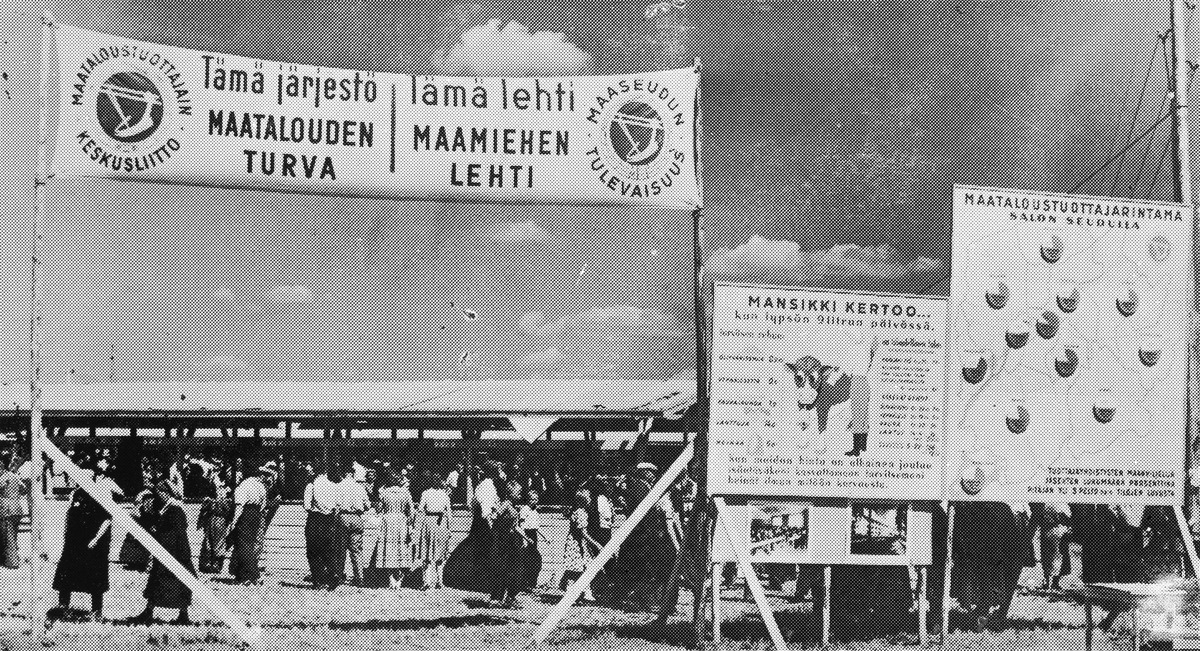
MTK ja Maaseudun Tulevaisuus maatalousnäyttelyssä elokuussa 1955.
MTK and Maaseudun Tulevaisuus at an agricultural exhibition in Finland in 1955.
sisällön kuvaus: MTK:n bannerissa lukee: Maataloustuottajain Keskusliitto - tämä järjestö MAATALOUDEN TURVA; Maaseudun Tulevaisuus - Tämä lehti MAAMIEHEN LEHTI. MTK:n juliste on esillä maatalousnäyttelyssä elokuussa 1955. Kohopainossa tehty vedos sanomalehden kuvalaatasta. content description: The banner of MTK, the Central Union of Agricultural Producers and Forest Owners in Finland, says: The Central Union of Agricultural Producers - This society protects agriculture; Maaseudun Tulevaisuus - This newspaper is the farmers's paper. The placard is at an agricultural fair in Finland in August, 1955. A print made by letterpress printing from a metal newspaper printing plate.
Vuosi: 1900
Paikka: , Suomi, Suomi
Aiheet: MTK; Maa- ja metsätaloustuottajain Keskusliitto; sanomalehti Maaseudun Tulevaisuus; maatalousmessut; painaminen; kemigrafia; painolaatat; kuvalaatat; autotypiat; rasterilaatat; kuvanvalmistus; painokuvat; painolaatta; kuvalaatta; painotekniikka; painotuotteet; sanomalehdet; tunnukset; valokuvat; maatalousnäyttelyt; julisteet; etujärjestöt; graafinen ala; graafinen teollisuus; järjestöt; kirjapainoala; kirjapainotaito; kirjapainotekniikka; kohopaino; logot; painomenetelmät; the Central Union of Agricultural Producers and Forest Owners in Finland; newspaper; Maaseudun Tulevaisuus; printing; relief printing; typographic printing; letterpress printing; chemigraphy; metal printing plates; engravings; engraved plates; photoengravings; etchings; photo-etched plates; cuts; blocks; halftones; illustration technology; newspaper illustrations; images; prints; impressions; agricultural photograps; exhibition; show; fair